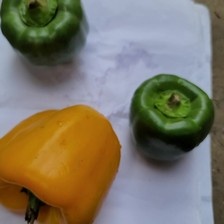
Label: capsicum